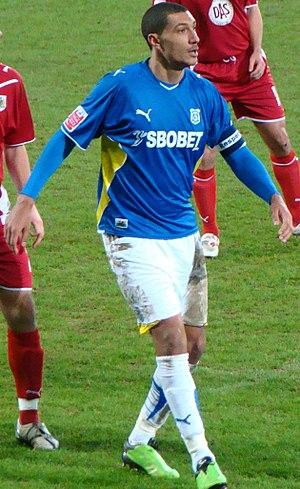
Jay Bothroyd, né le 5 mai 1982 à Islington, est un footballeur international anglais qui évolue au poste d'attaquant pour le club japonais Consadole Sapporo.